Volfas Engelman

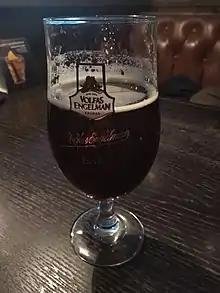
A pint of dark Volfas Engelman

The establishment of the brewery Volfas Engelman dates back to the 19th century. Today the brewery produces beer, cider, alcoholic mixed drinks, kvass and energy drinks.